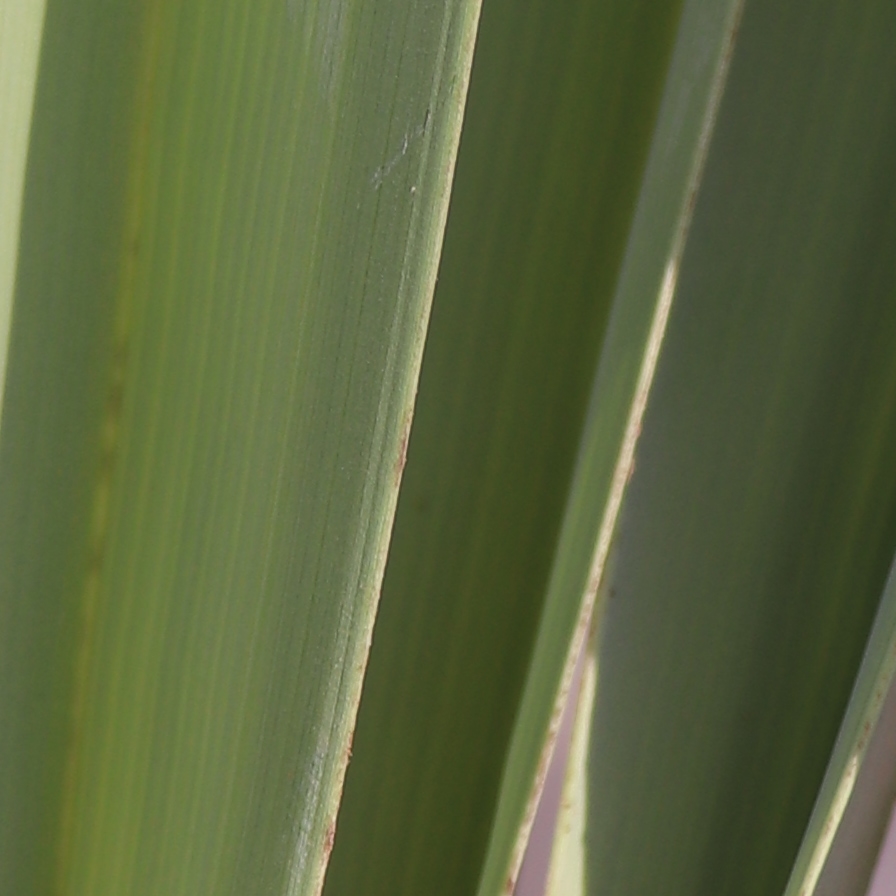
Label: Healthy